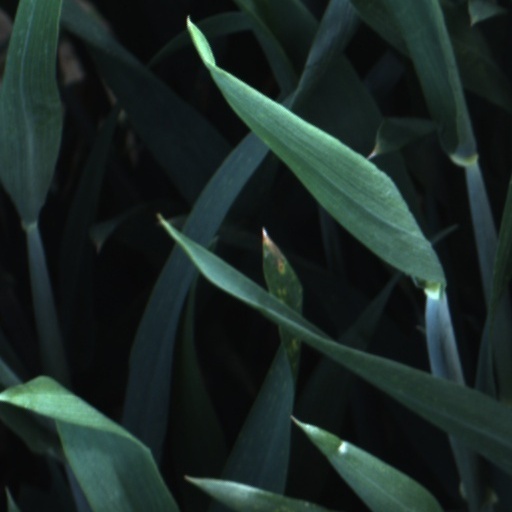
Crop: wheat